Smithstone, Cumbernauld

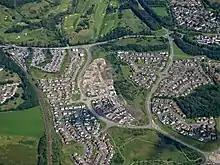
Smithstone from the air (2019)

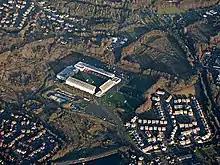
Broadwood Stadium with Broadwood Loch at the bottom between Blackwood on the left and Collingwood on the right. Smithstone is at the top

Smithstone is an area of Cumbernauld, North Lanarkshire. Versions of the name are recorded in the vicinity from the mid fourteenth century onwards. The area was originally a farm and the first Ordnance Survey map shows it as Smithstown. A coal mining and quarrying business had developed in the 19th century and Smithston Row and Smithston Quarry are shown on the map. North Lanarkshire Council sold off the land to developers for housing and it is now anticipated that up to 700 houses will be built in the area. In late 2005 a new road from Smithstone Road to Constarry Road outside Croy, was opened, providing a link to the separate housing estates of the area. Being west of Croy, the area is the closest point of Cumbernauld to Twechar and the Antonine Wall fort at Bar Hill.